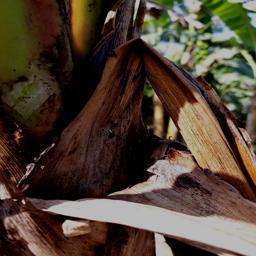
Label: BACTERIAL SOFT ROT